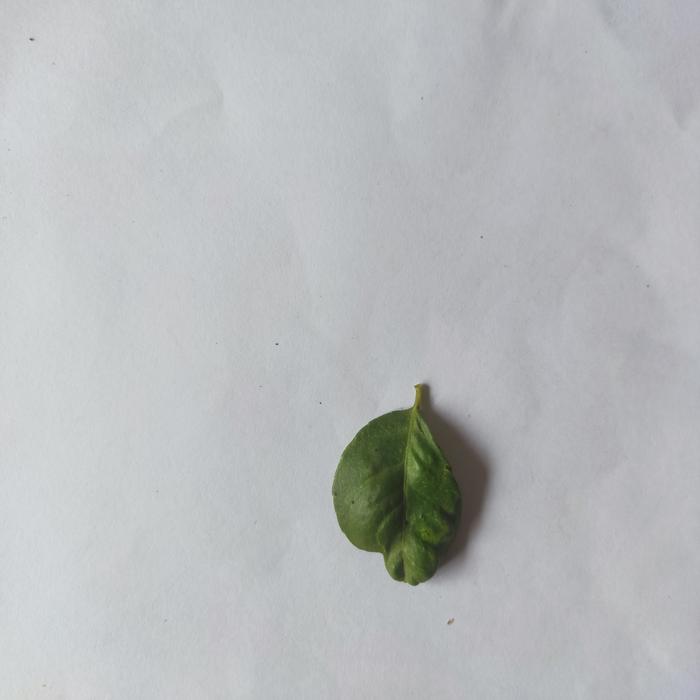
Crop: Lemon
Leaf condition: Leaf_Curl